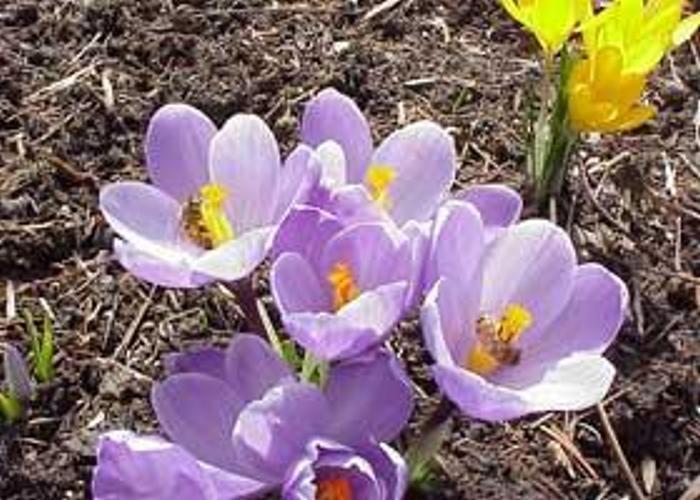
Flower: Crocus